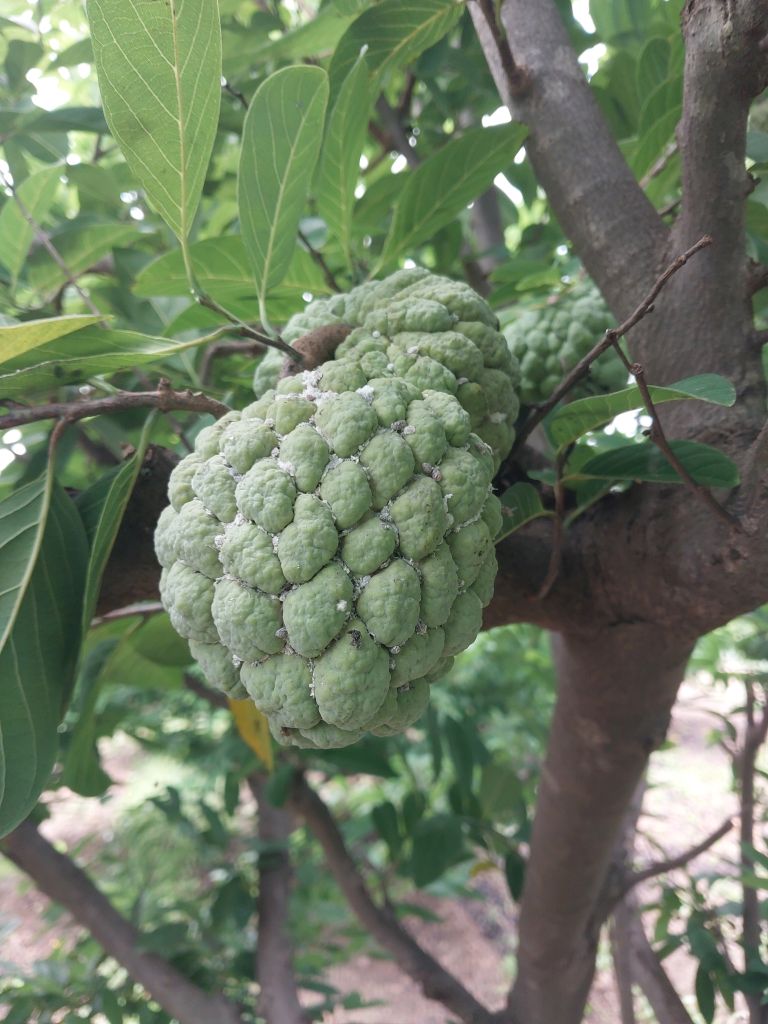
Disease label: Mealy Bug